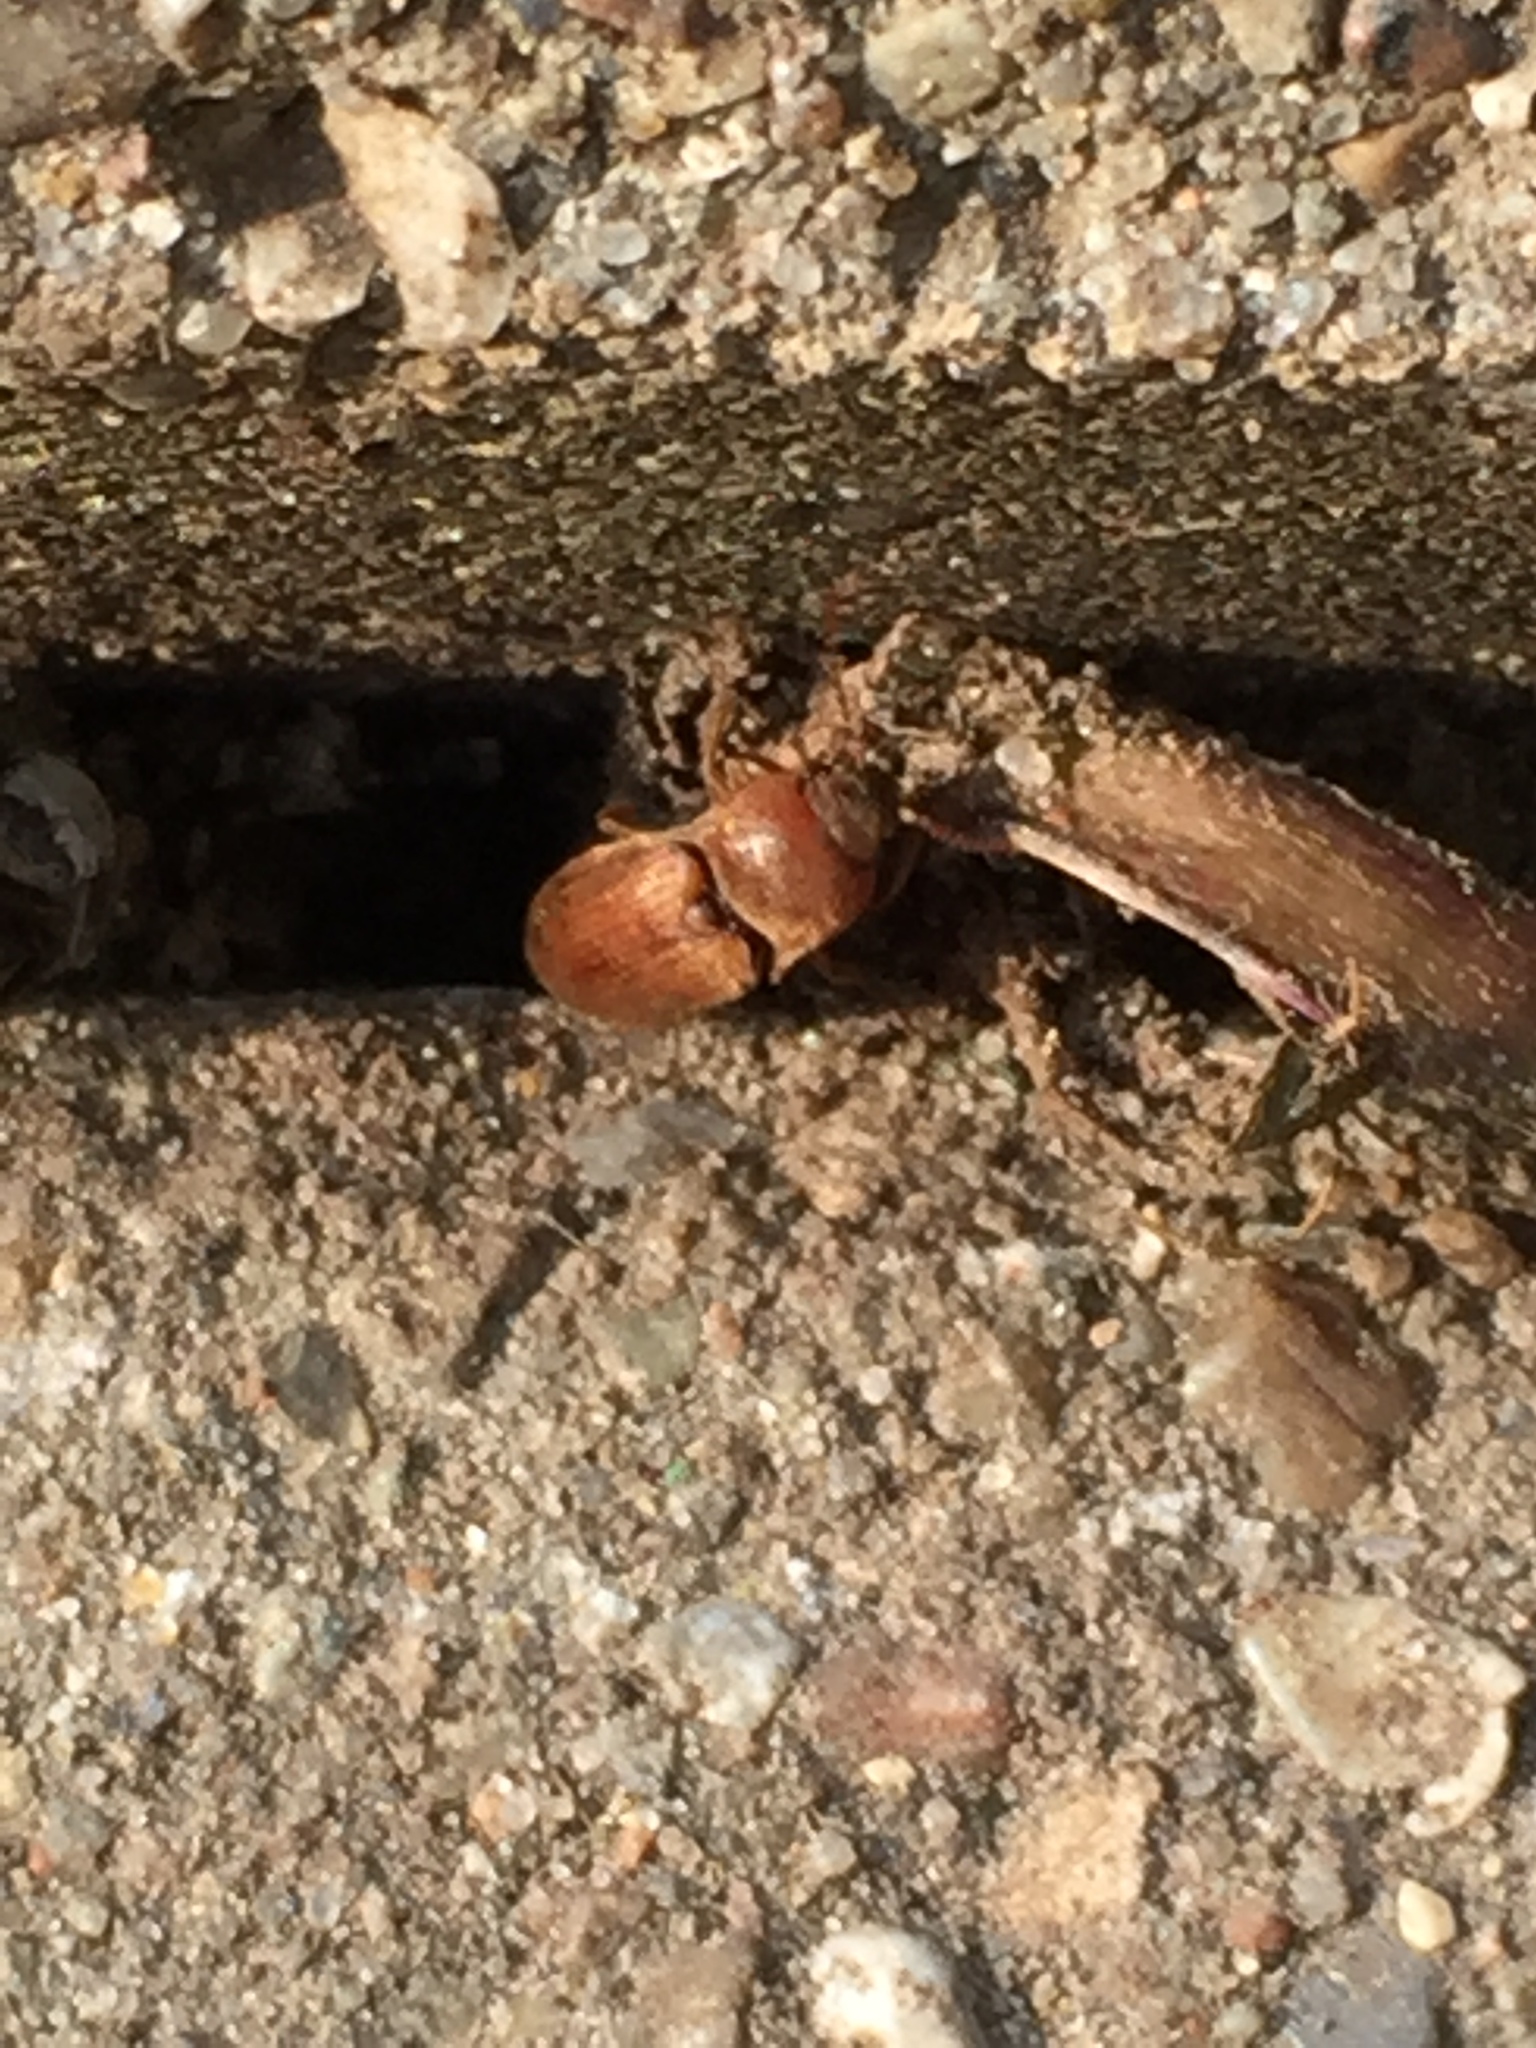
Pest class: clickbeetles_wireworms